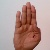
The image shows a hand gesture representing the letter 'B' in Indian Sign Language.